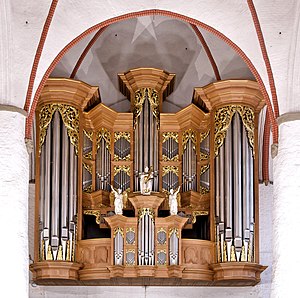
Arp Schnitger
Et af Schnitgers orgler. Sankt Jacobi Kirke i Hamburg
Arp Schnitger var en af de mest berømte orgelbyggere i sin tid. En af hans bedste elever var Lambert Daniel Kastens.